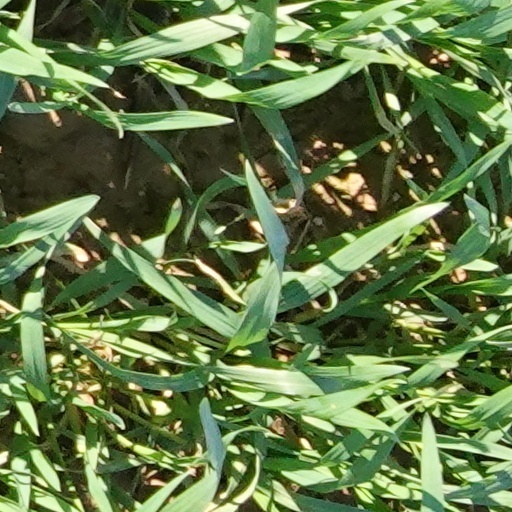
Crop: wheat